History of banking in China

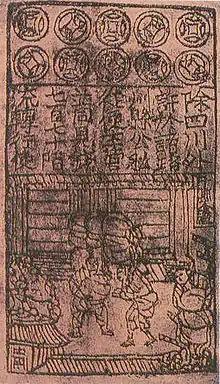
Jiaozi, the world's first paper-printed currency, an innovation of the Song era (960–1279).

Foreign counting houses called guifang sprang up during the height of the Tang dynasty in China in the 600s, where merchants could deposit funds for protection and could draft checks third parties could cash for those deposits.